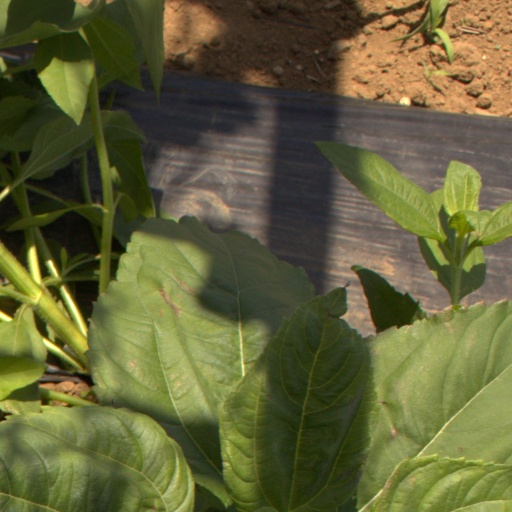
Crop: Jerusalem artichoke